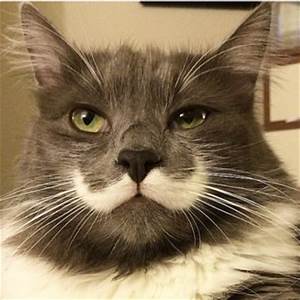
Label: gatto